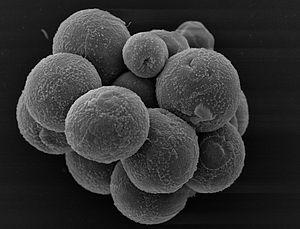
Les Mésomycétozoaires ou Ichtyosporés forment un petit groupe d’organismes unicellulaires opisthocontes, intermédiaires entre les Champignons et les Animaux. Il s'agit principalement de parasites des animaux et notamment des poissons.